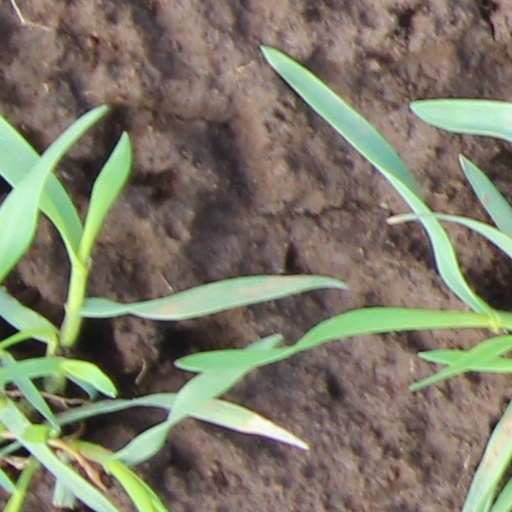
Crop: wheat